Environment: real
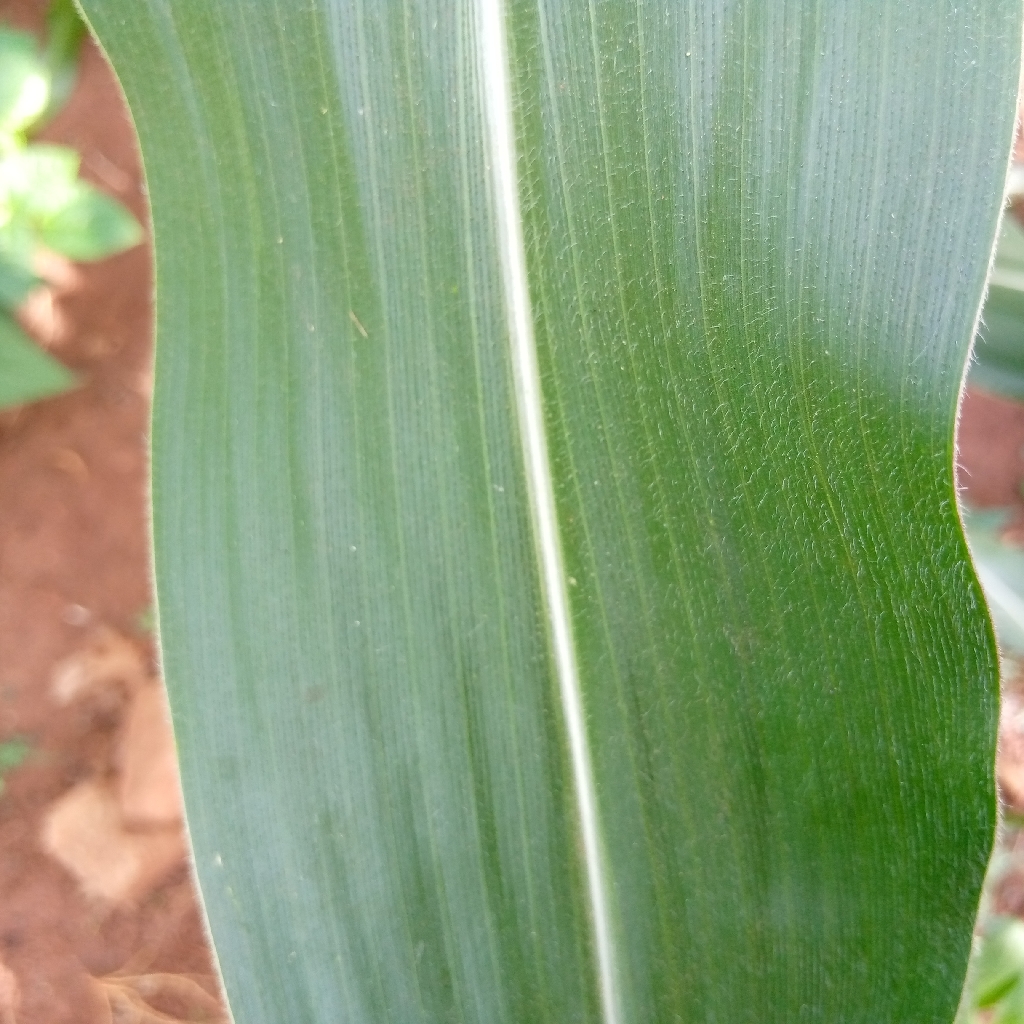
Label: healthy